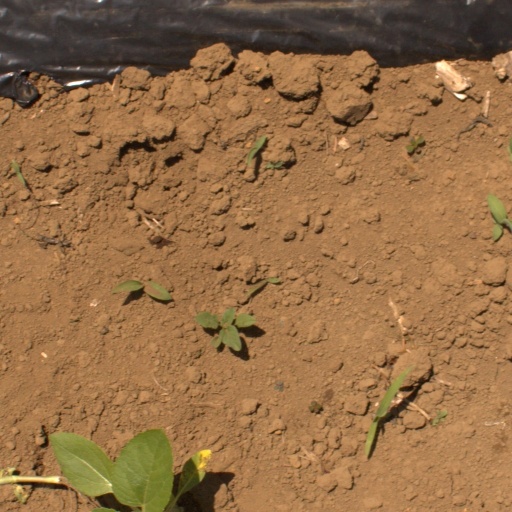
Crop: Jerusalem artichoke